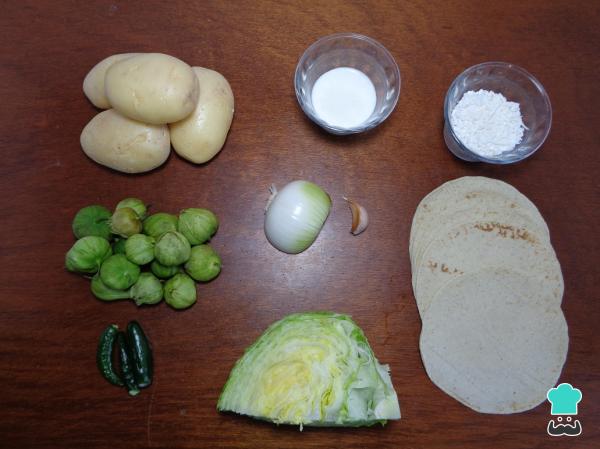
En la siguiente imagen podrás observar los ingredientes que necesitaremos para la preparación de estos deliciosos tacos dorados de papa con salsa de tomate, no pierdas detalle.